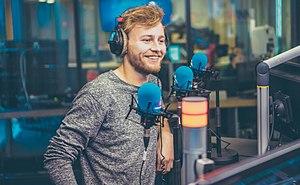
X!NK est un groupe de punk rock belge. Le groupe comprend deux frères de deux familles différentes : Jonas et Niels Meukens, et Thomas et Philip Valkiers. Jonas est chanteur et second guitariste, et son frère Niels le batteur. Philip joue de la basse et Thomas de la guitare et occasionnellement du clavier.